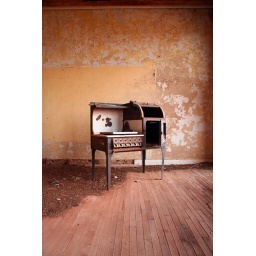
the oven in the classroom